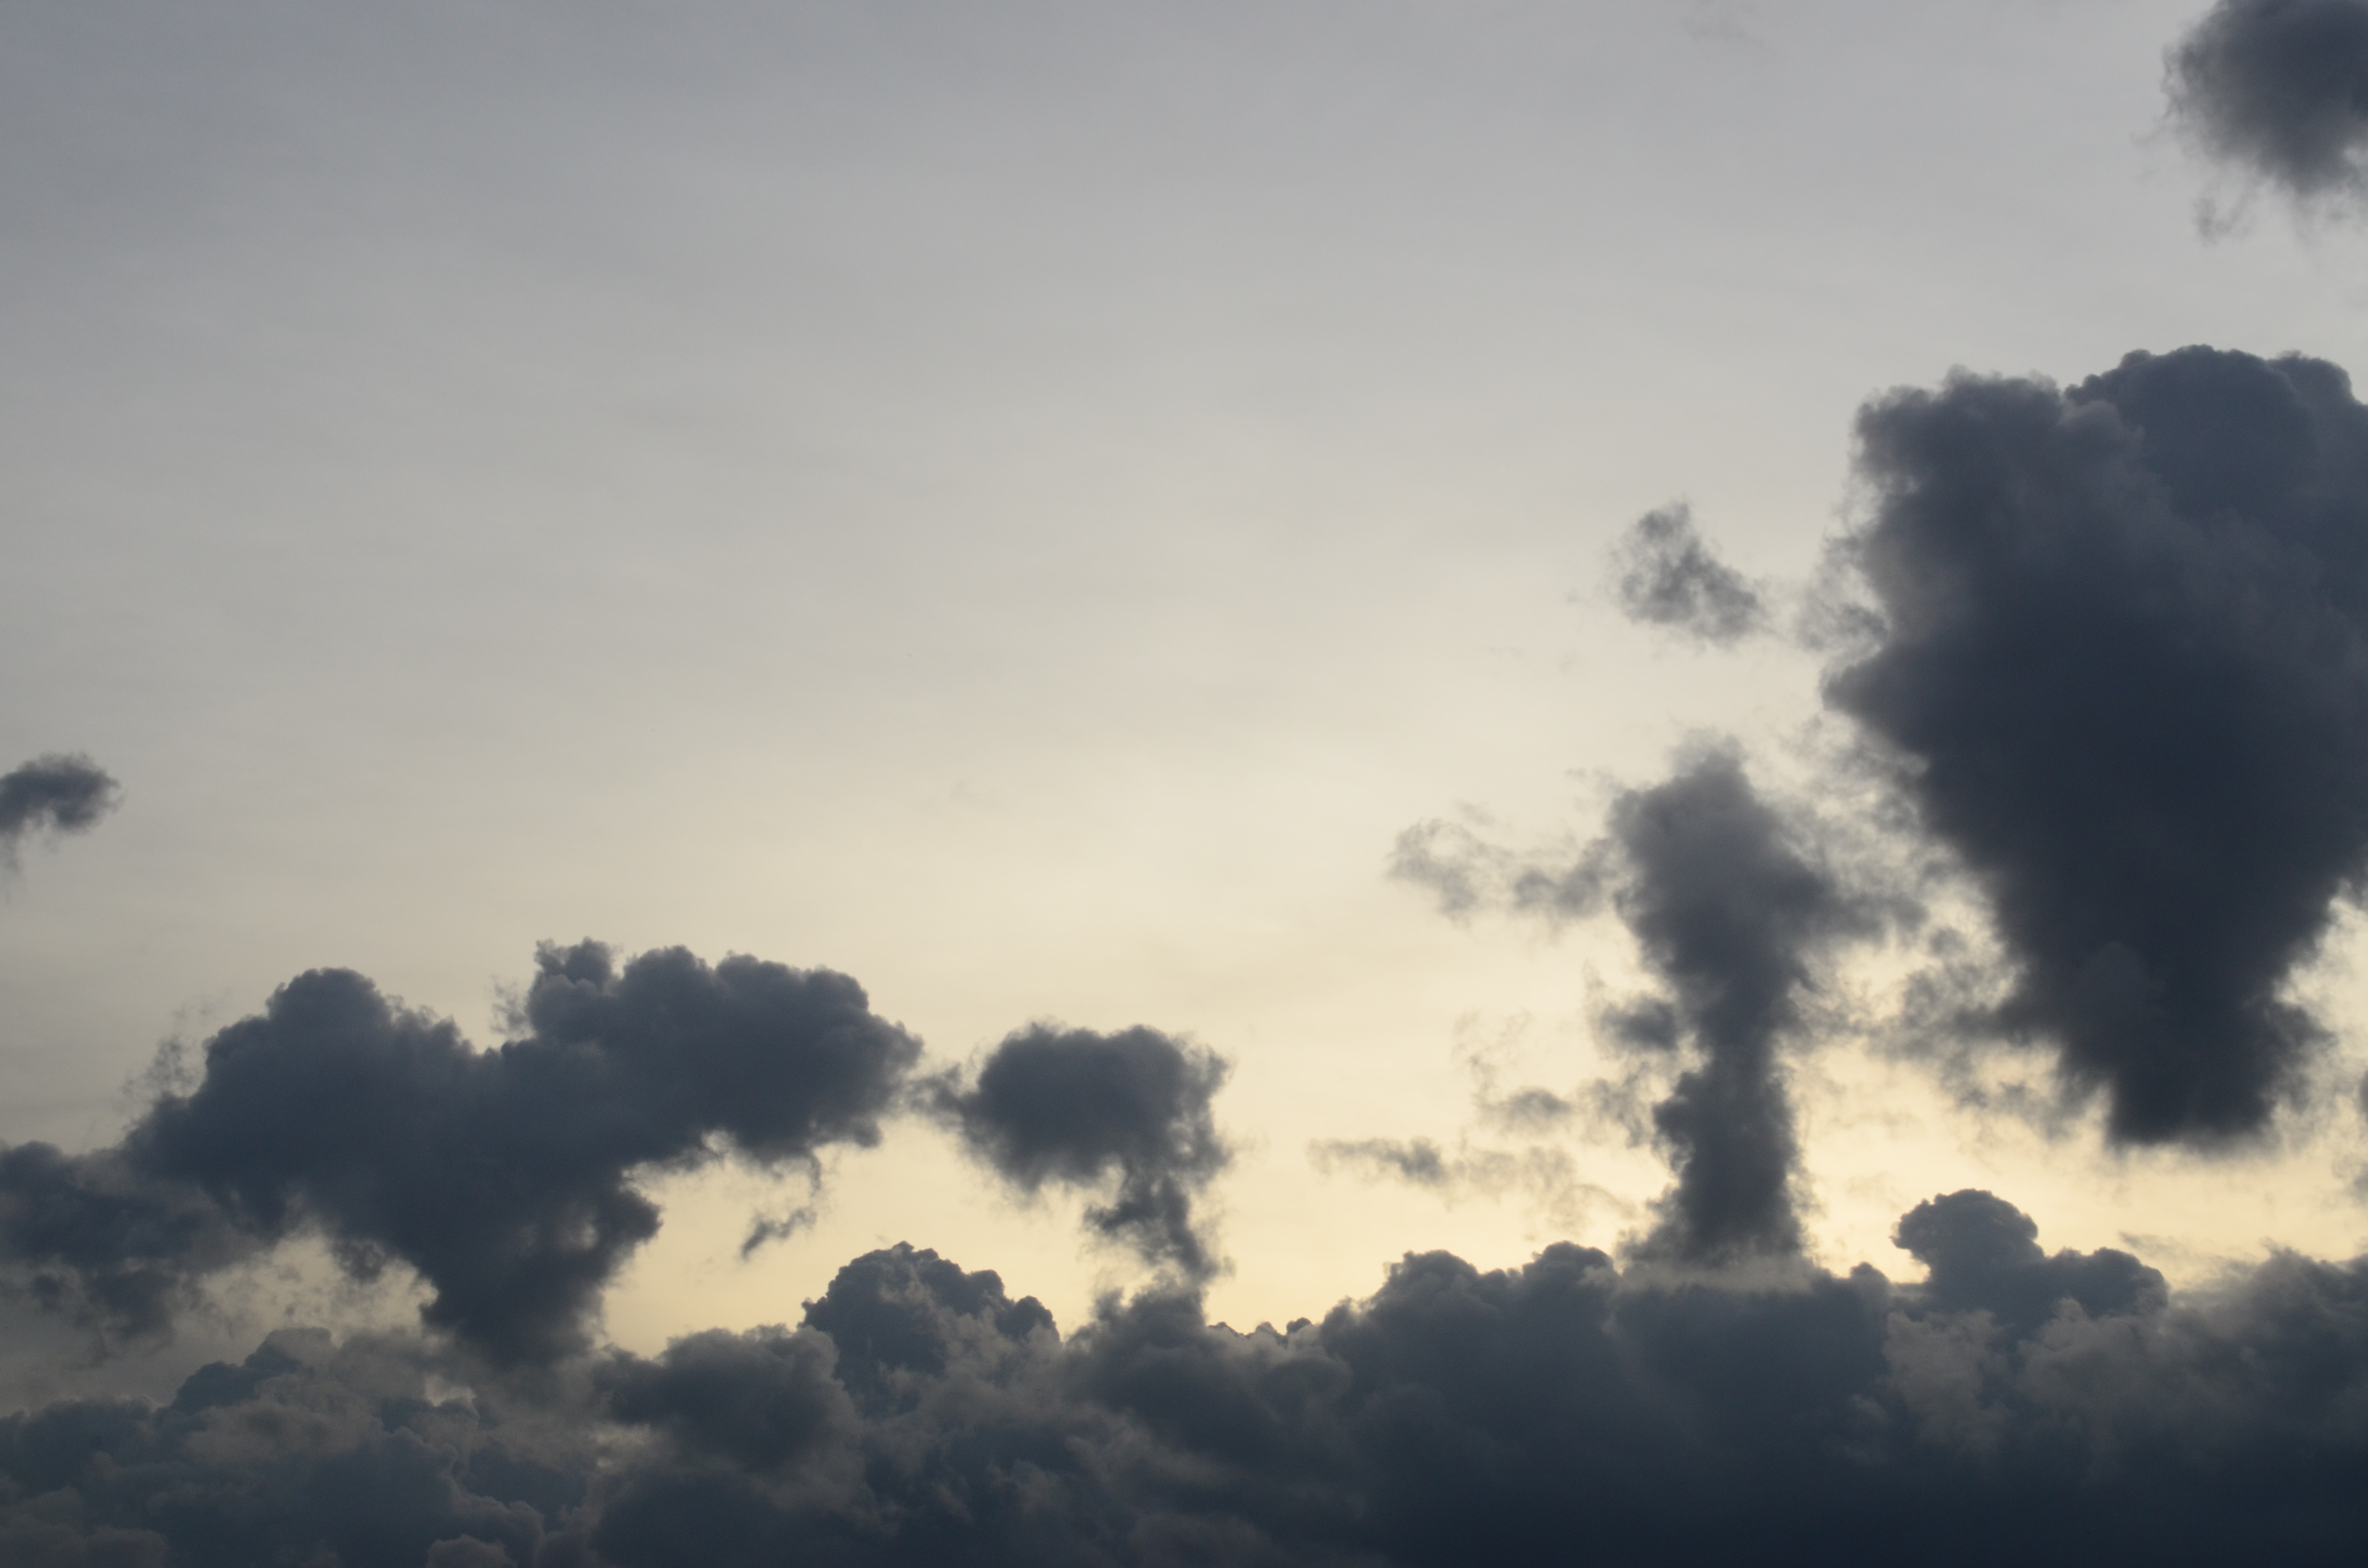
nature, outdoor, horizon, cloud, sky, sun, sunrise, sunset, sunlight, air, morning, dawn, atmosphere, dusk, environment, evening, tranquil, scenic, natural, weather, cumulus, cloudscape, outdoors, rainy, clouds, climate, day, meteorology, meteorological phenomenon, atmospheric phenomenon, atmosphere of earth